Answer in natural language. Estimate the real world distances between objects in the image. Which object is closer to swivel office chair with adjustable armrests (marked A), brown square dining table or swivel office chair with adjustable armrests (marked C)? Choose between the following options: swivel office chair with adjustable armrests (marked C) or brown square dining table
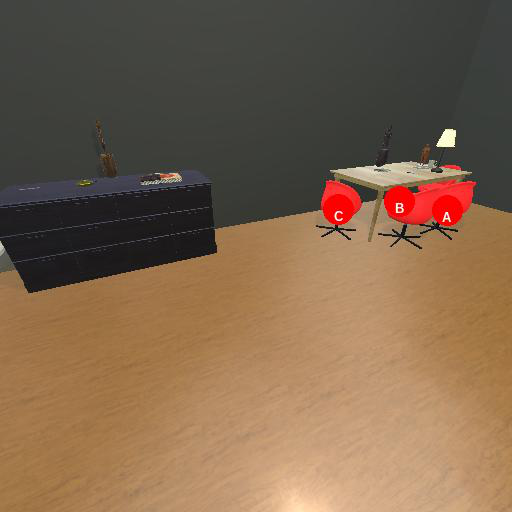
<answer>brown square dining table</answer>